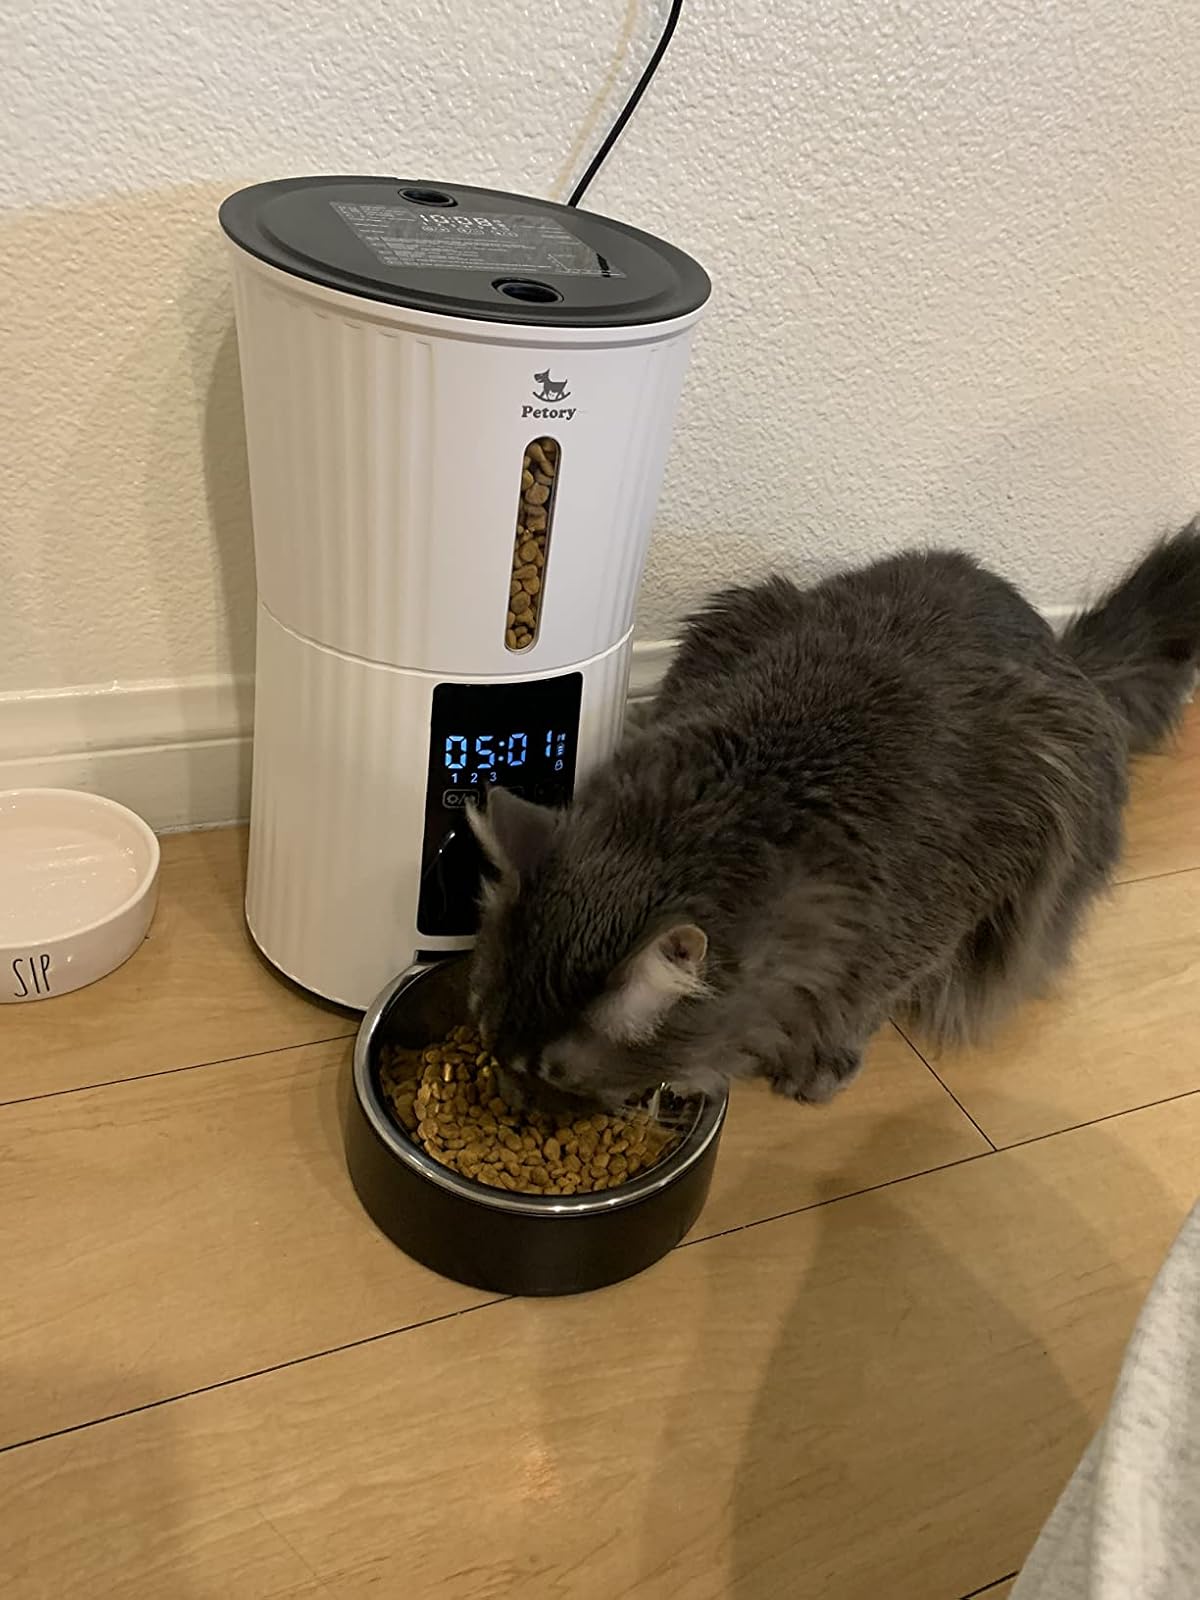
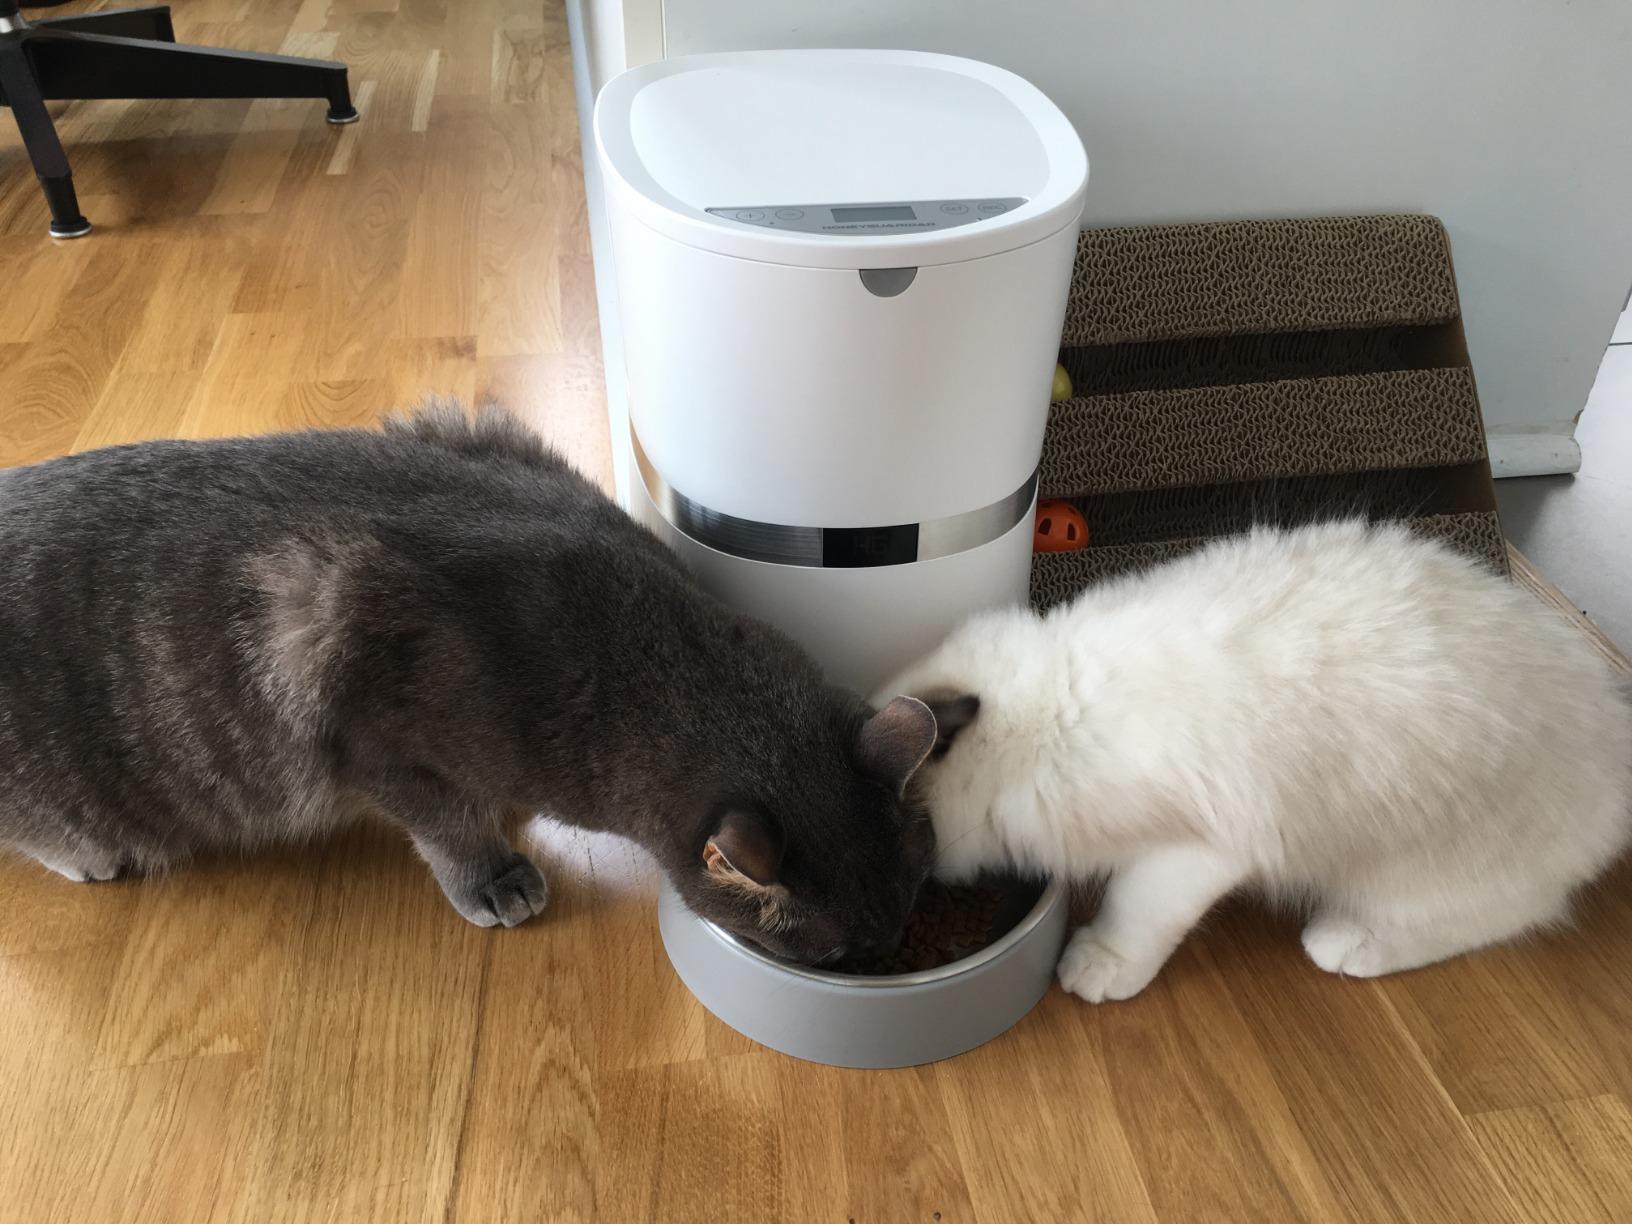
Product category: items_feeder
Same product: no